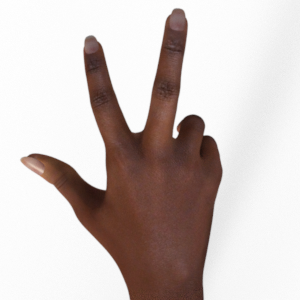
Label: scissors